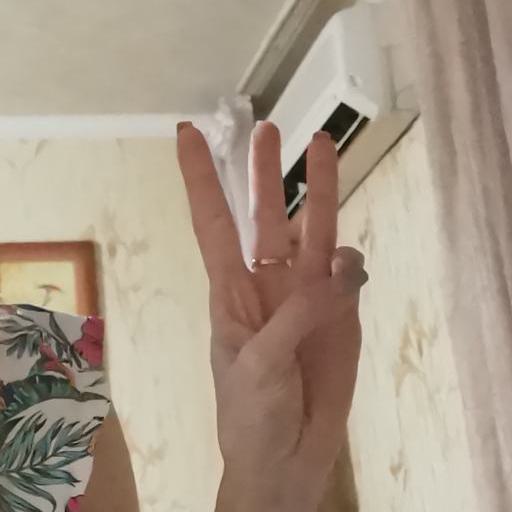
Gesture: three